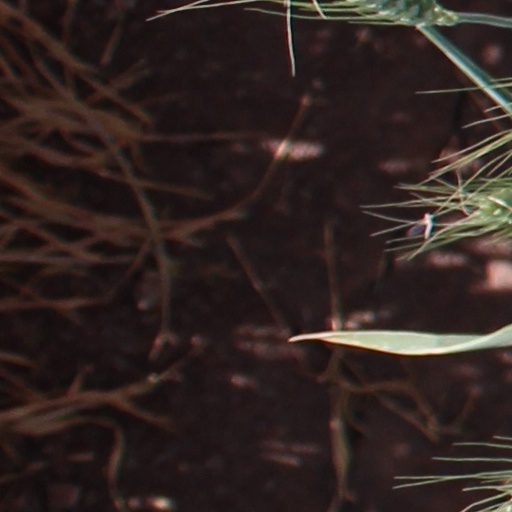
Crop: wheat